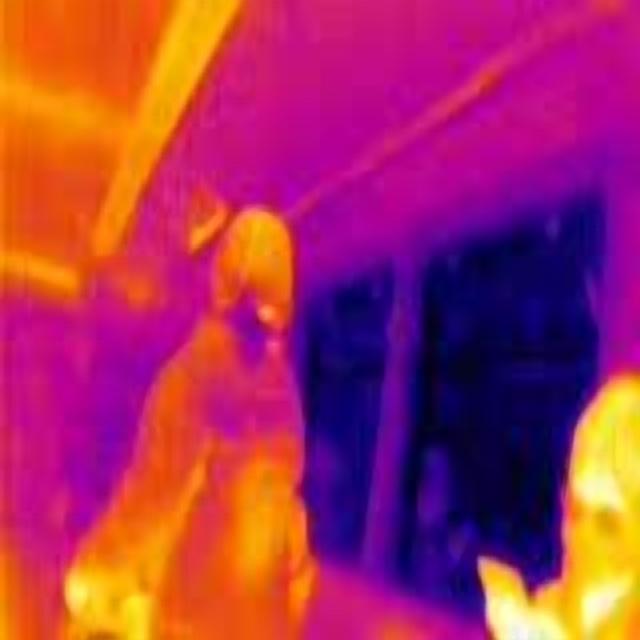
Detected objects:
label: person
label: person